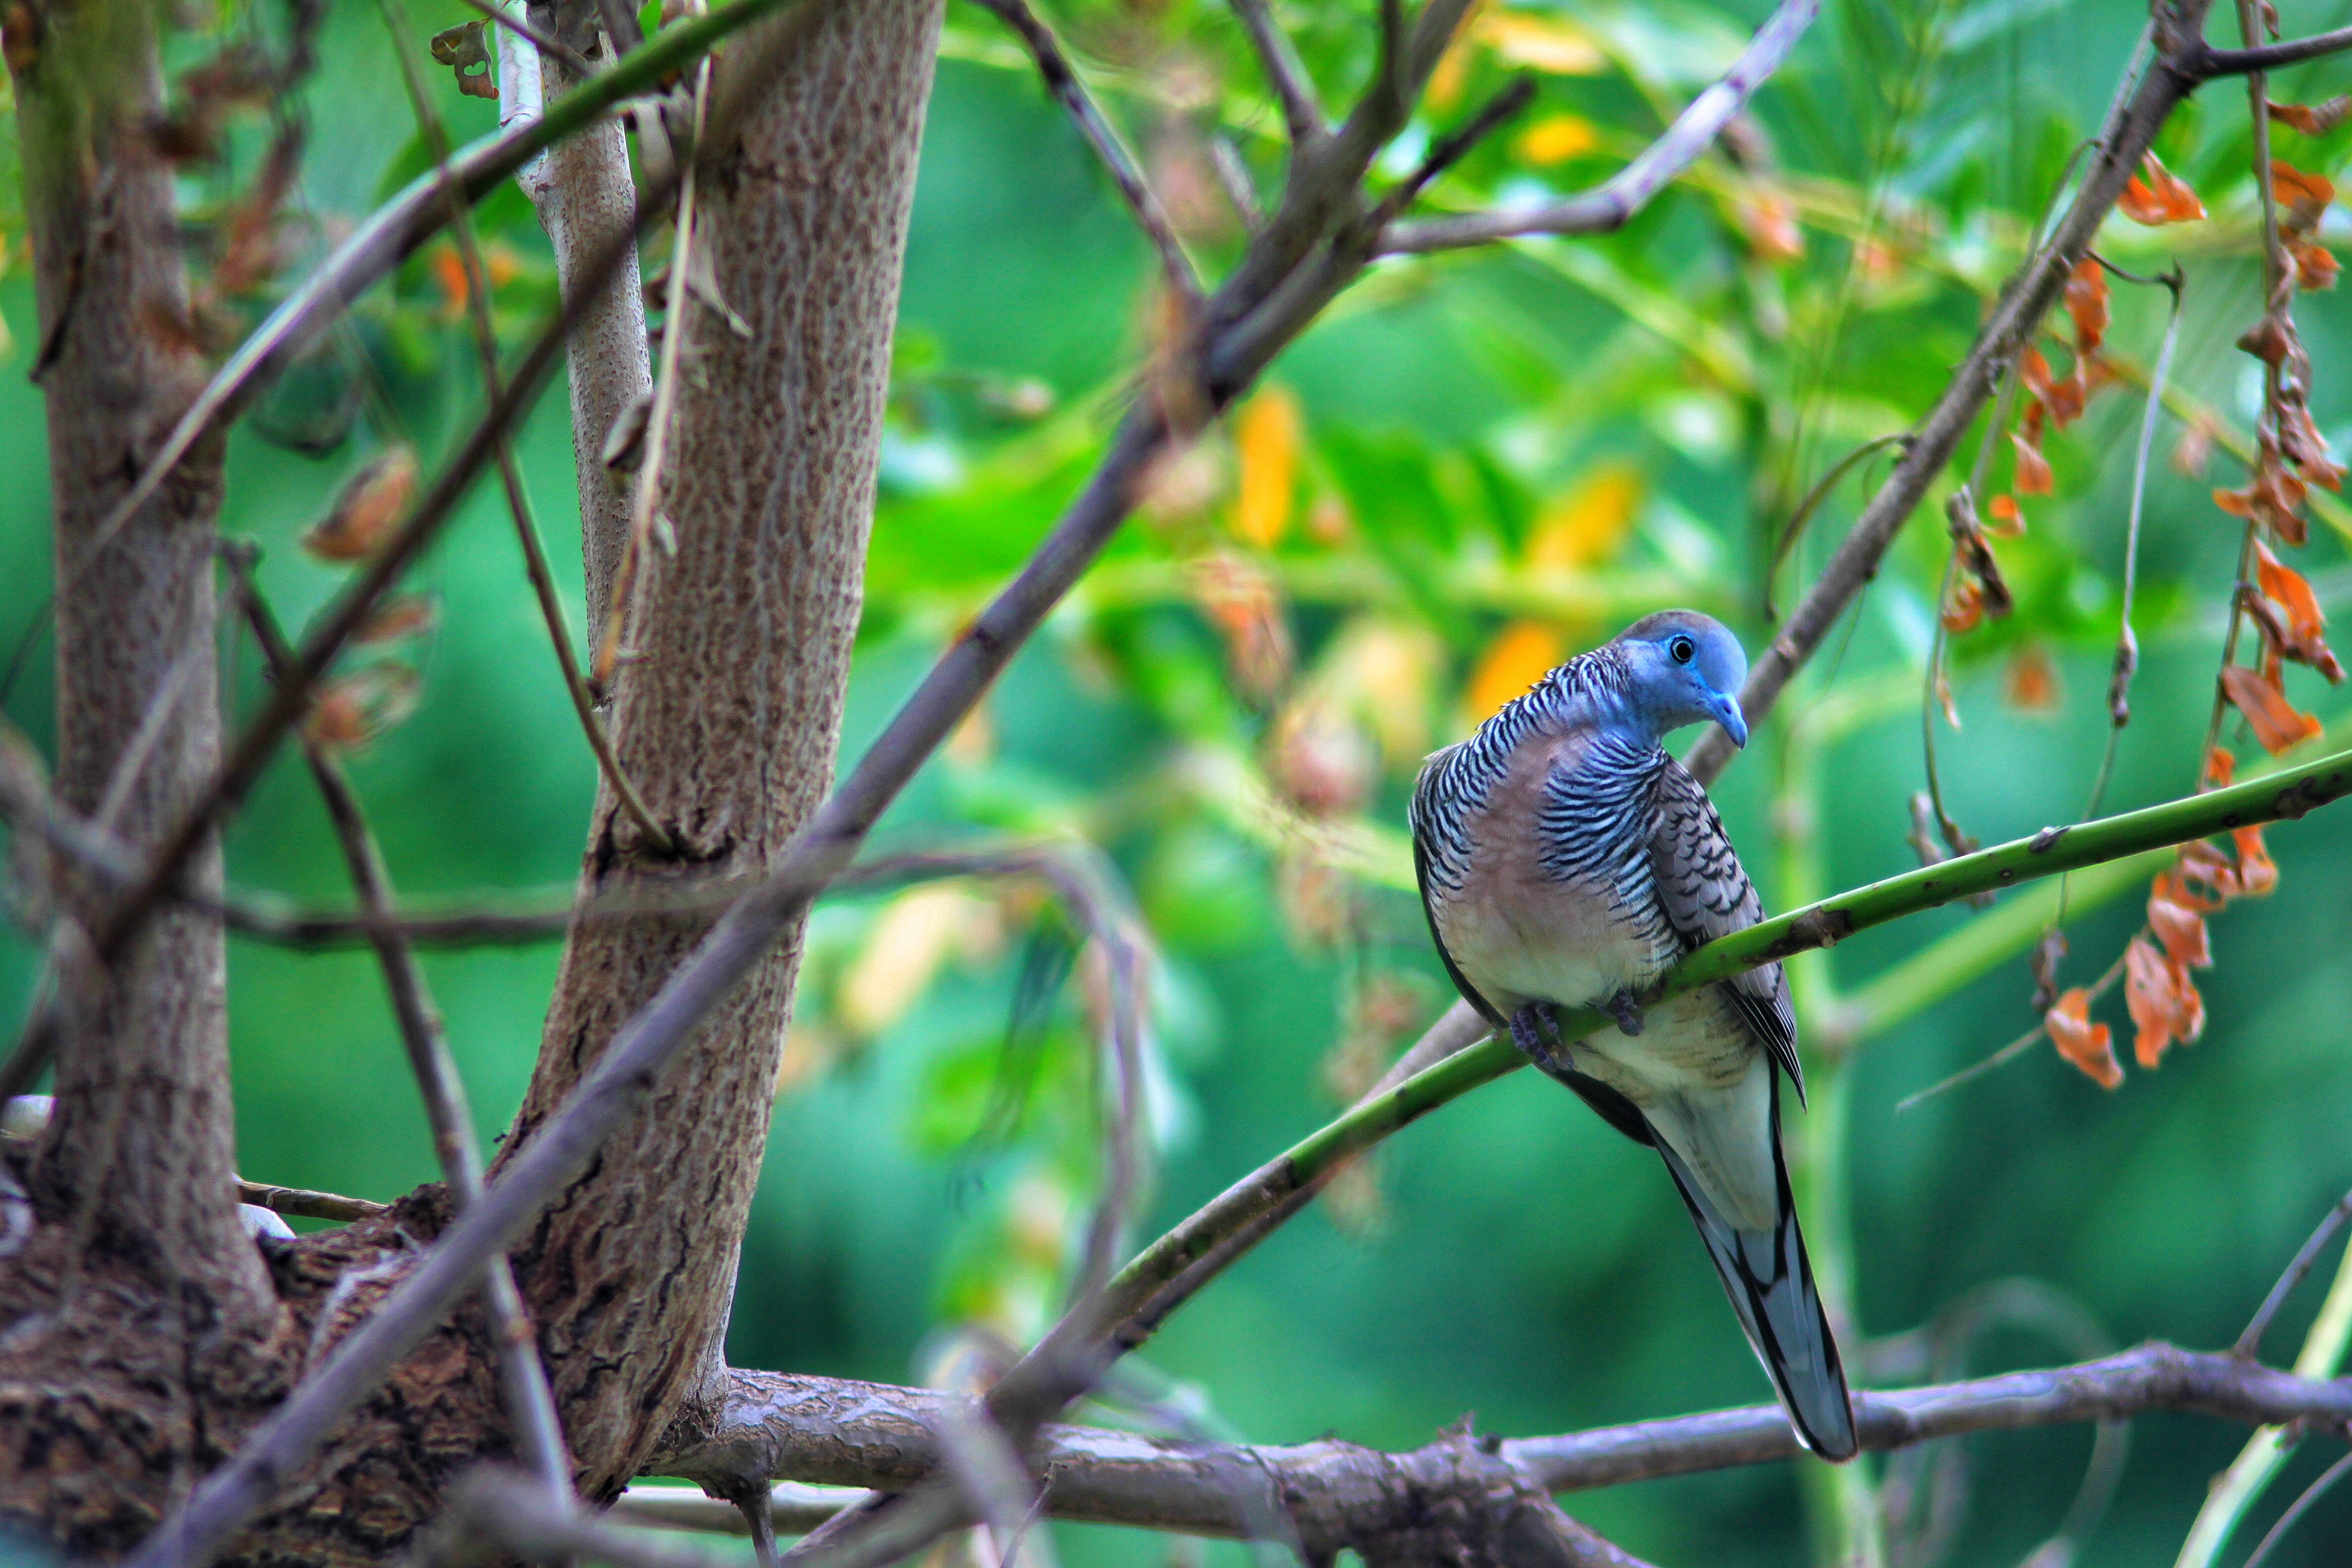
nature, branch, bird, wildlife, beak, fauna, birds, animals, dove, vertebrate, perching bird